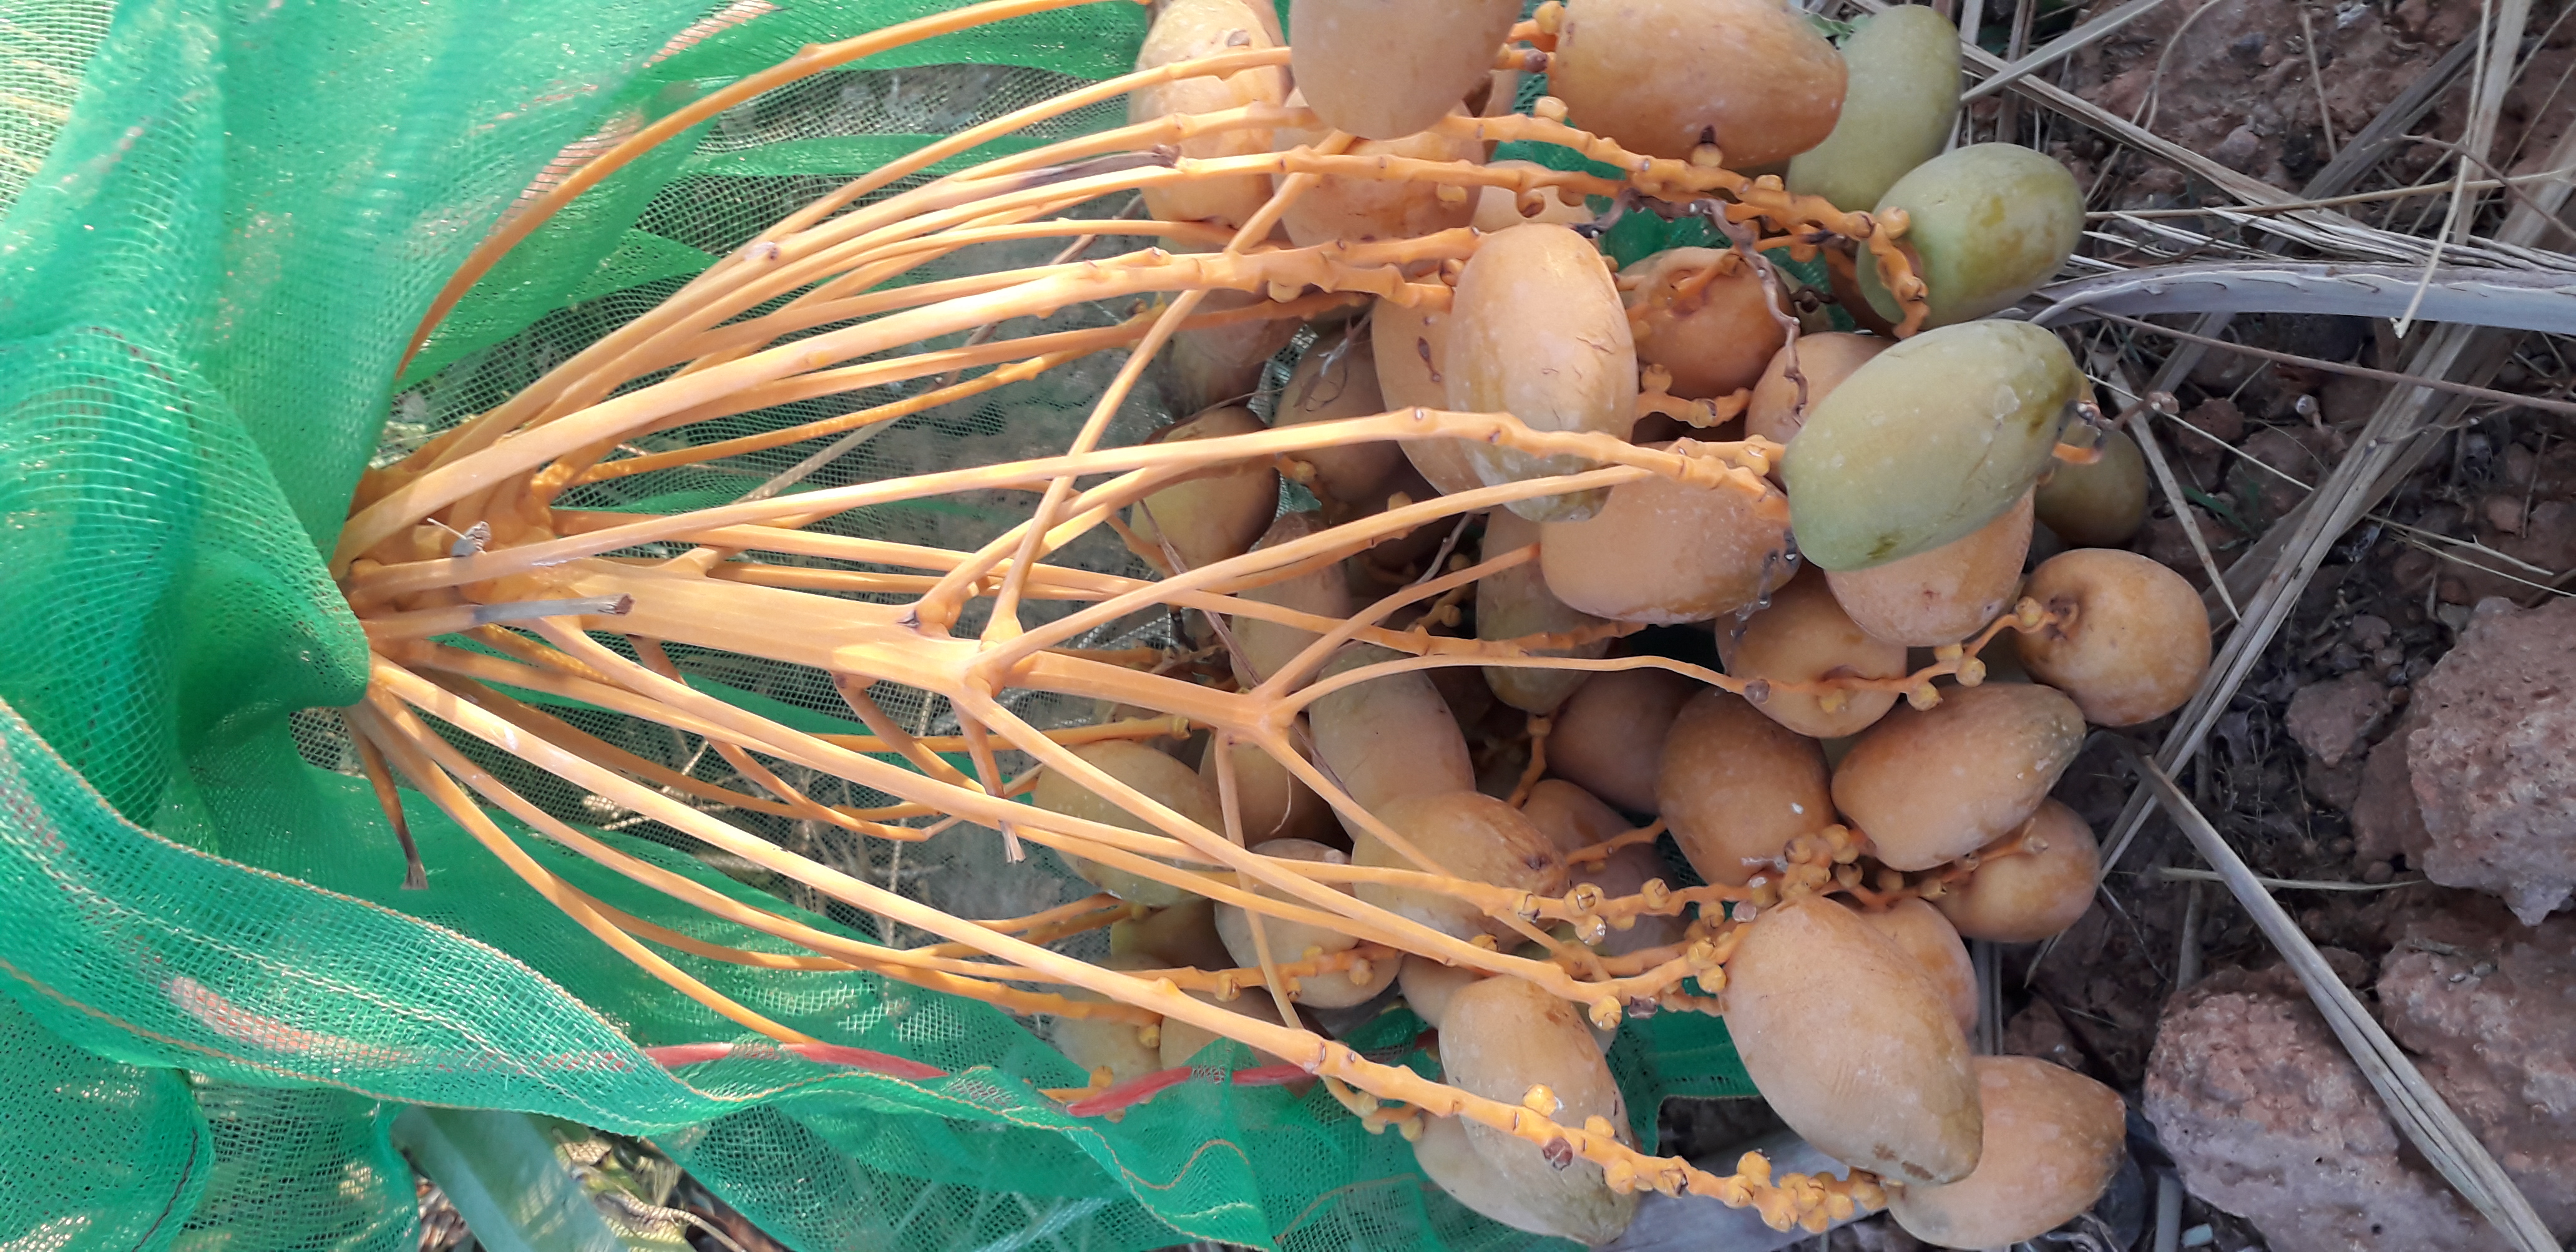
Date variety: Boumajhoul